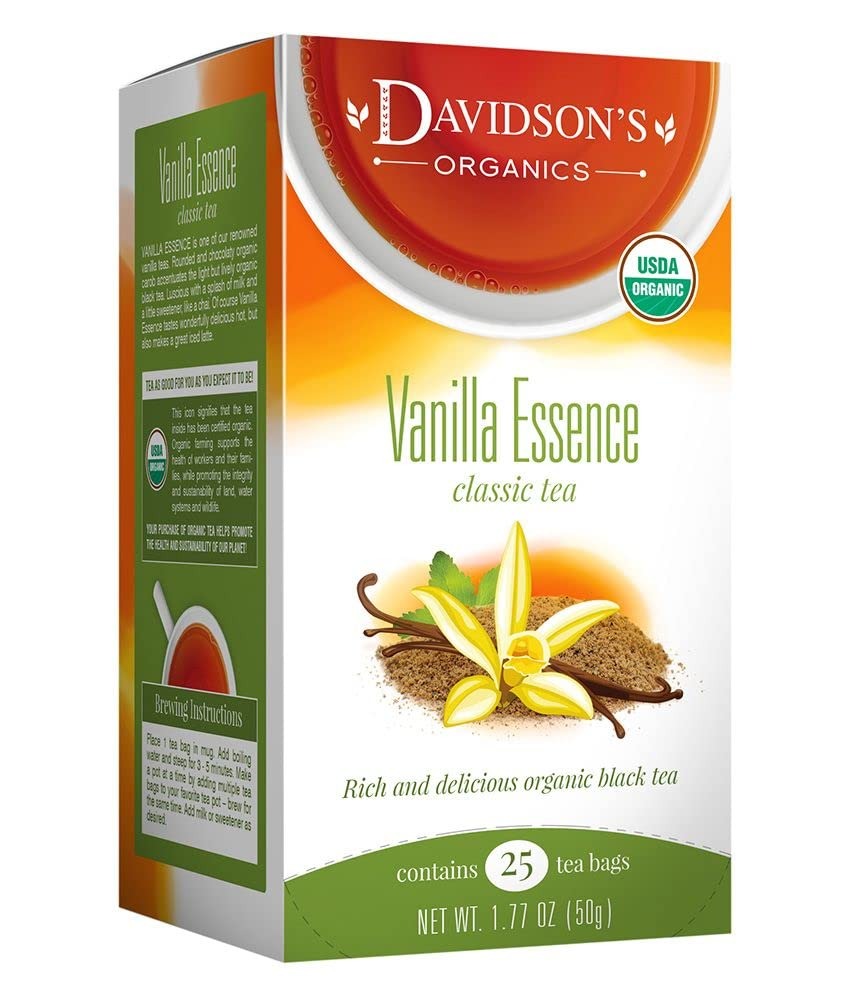
Item Name: Davidson's Organics, Vanilla Essence, 25-count Tea Bags, Pack of 6
Bullet Point 1: Vanilla Essence combines creamy carob with the essence of sweet vanilla and a base of organic black tea. Davidson's Vanilla Essence is a full-bodied black tea brew with a velvety vanilla finish.
Bullet Point 2: LEAF TO CUP: From our farms in India to your family, Davidson’s Organics is a vertically integrated provider of premium teas at affordable prices. We grow, import, blend, package, and sell - overseeing the entire journey of our tea from the leaf cuttings to the infusion in your cup.
Bullet Point 3: ALWAYS ORGANIC: Davidson’s Organics is a 3rd generation organic tea grower delivering on its promise of providing top-notch USDA certified organic teas. Our teas are grown non-GMO & free from harmful chemicals and pesticides. We are responsibly sourced and sustainably farmed. We believe in the holistic health of our farms, farmers, plants & animals.
Bullet Point 4: A CUP OF WELLNESS: Davidson’s offers a diverse selection of tea blends for the most discerning palates. From loose leaves to tea bags & iced, and from ayurvedic to herbal, our organic teas deliver the perfect pick me up or a restful respite. Enjoy our balanced tea blends for optimal health and sipping pleasure.
Bullet Point 5: TRUST OUR TEA: Davidson's Organics was the first purveyor of fine organic teas. Since 1976, we’ve worked tirelessly to develop blends that are true reflections of their names, while being committed to sourcing healthy ingredients grown by generations of skilled small farmers. Enjoy Davidson's Organics, the organic tea that sets the standards for the highest quality.
Value: 150.0
Unit: count

Price: 32.12